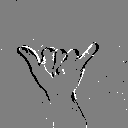
ASL letter: y